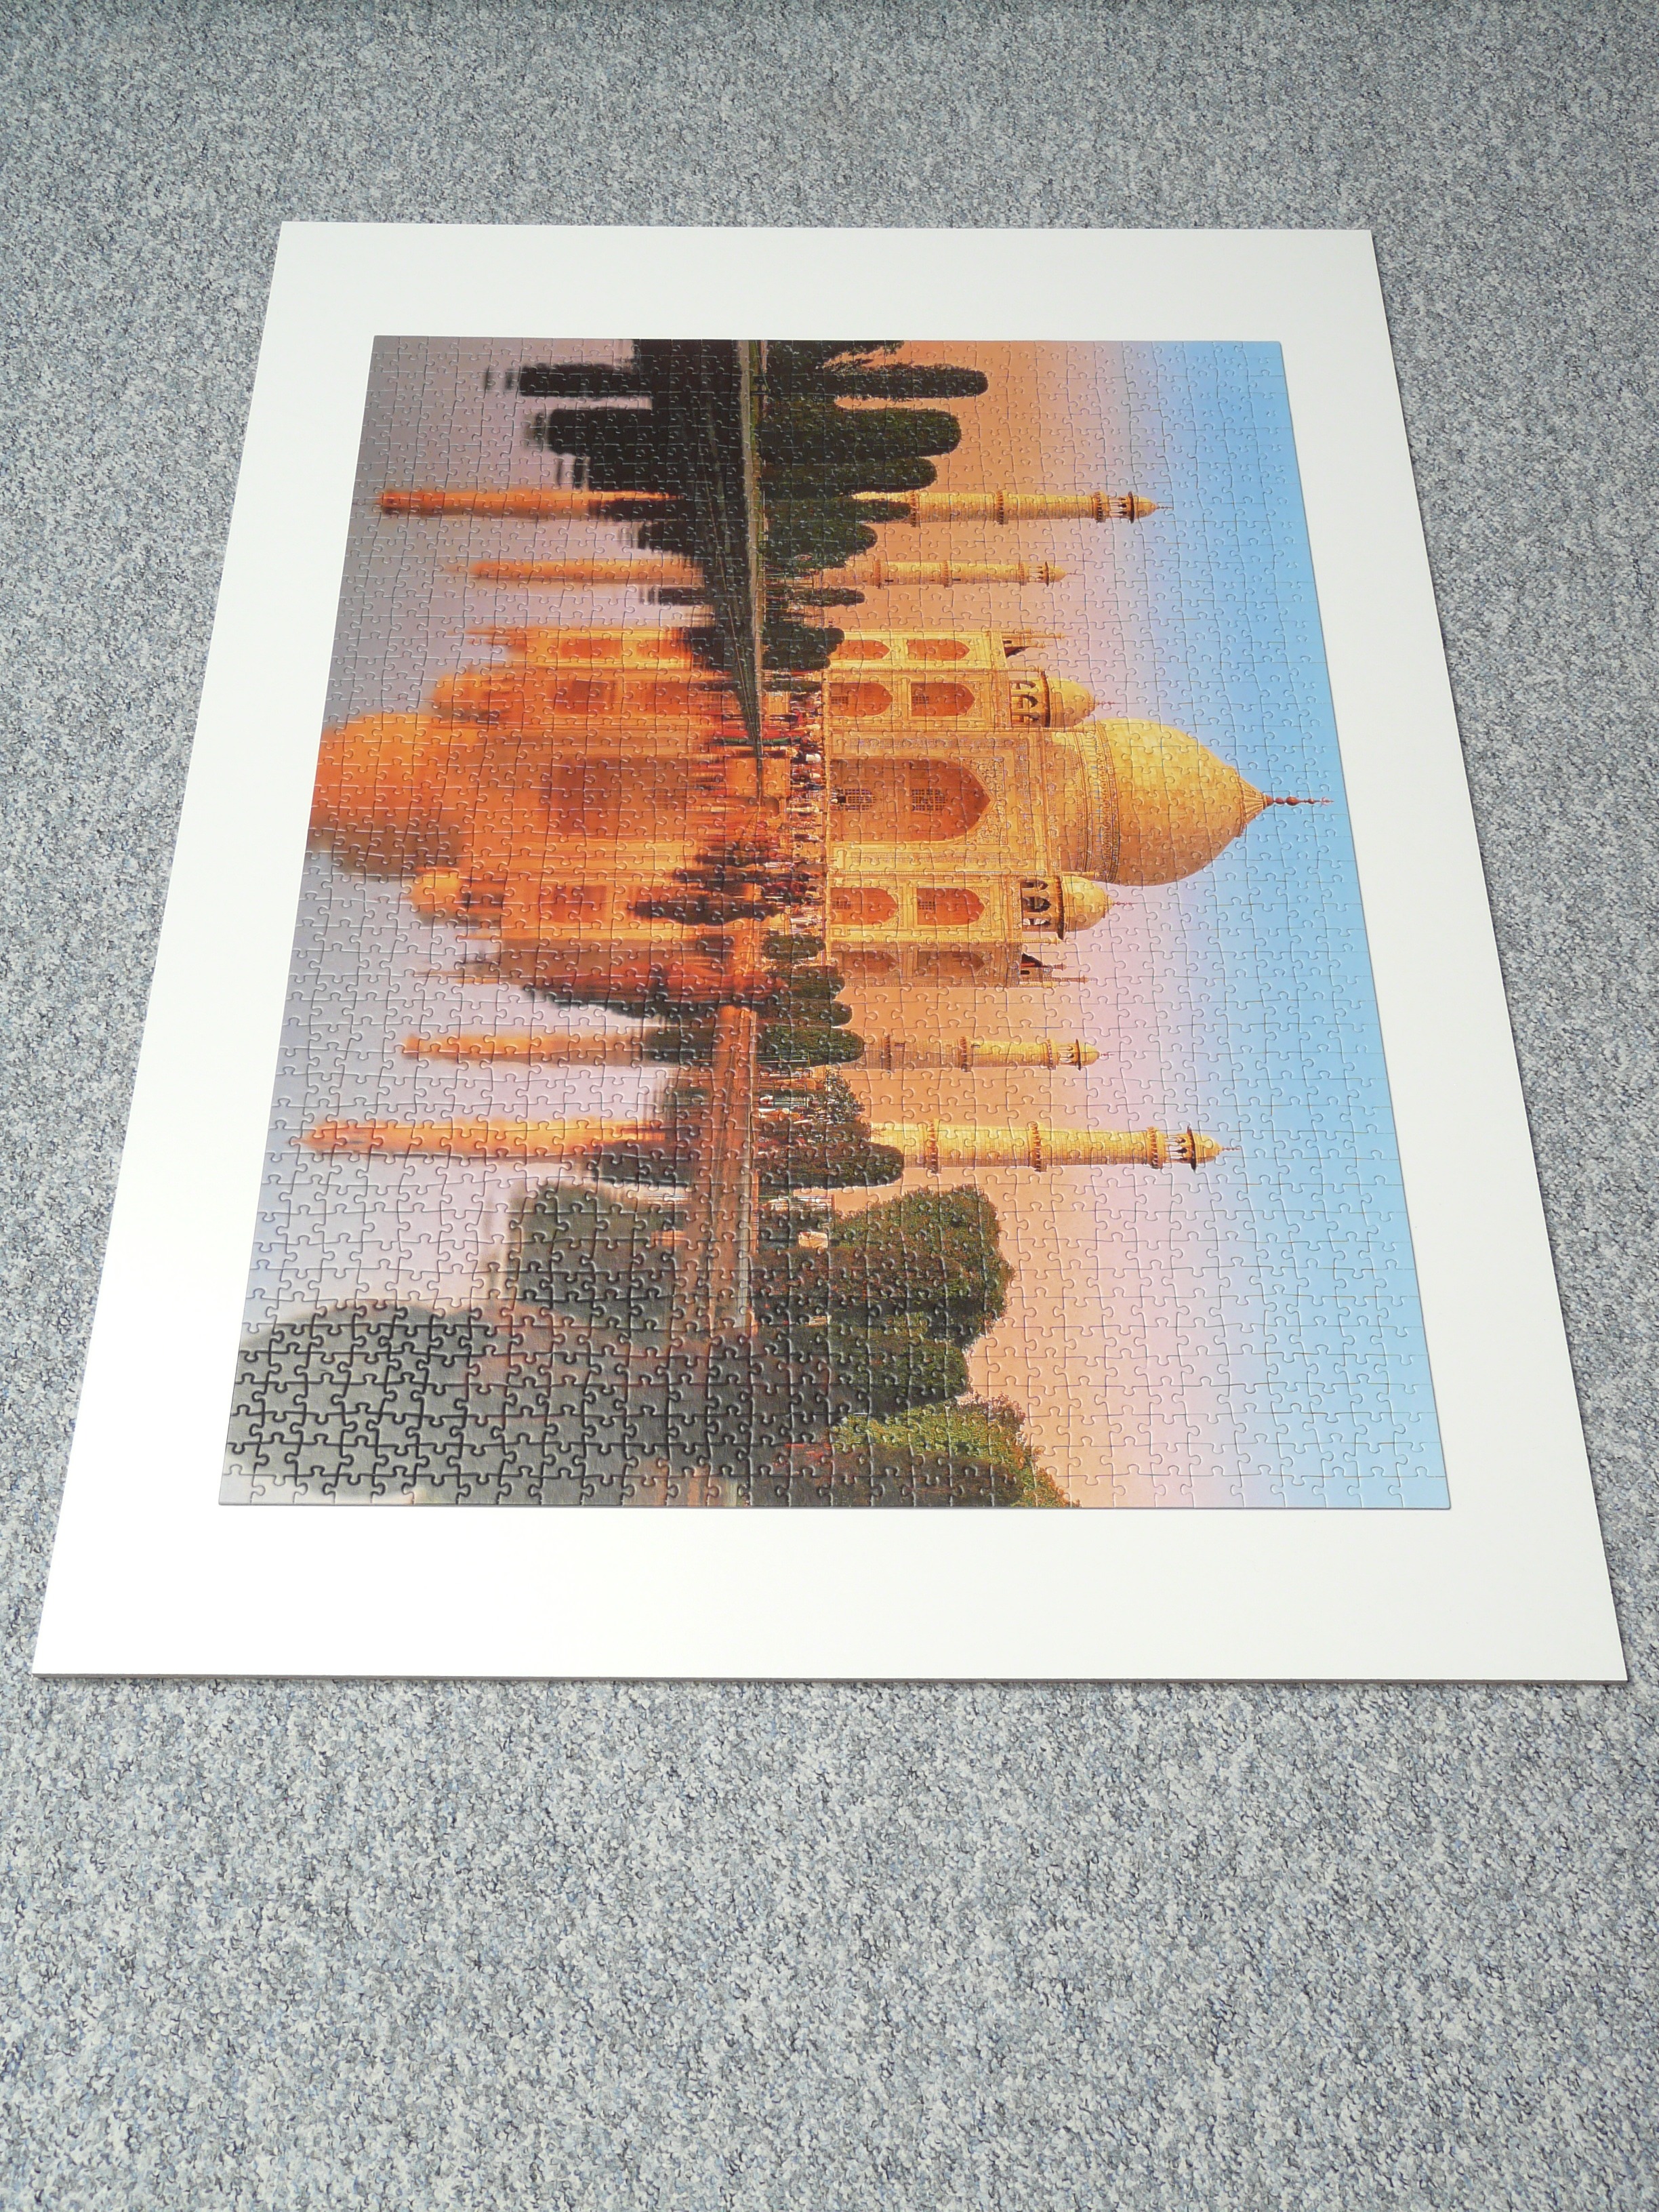
board, play, pattern, taj mahal, art, illustration, design, poster, image, puzzle, patience, share, memory cards covered with, boredom, flooring, finish, completed, pieces of the puzzle, piecing together, pastime, solved, puzzling board